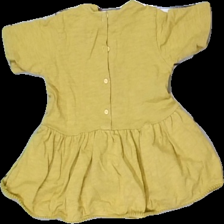
View: back
Type: Top
Category: Children
Brand: H&M
Colors: Yellow
Material: 100% Cotton
Pattern: Other
Size: 80
Price range: 50-100
Recommended usage: Reuse